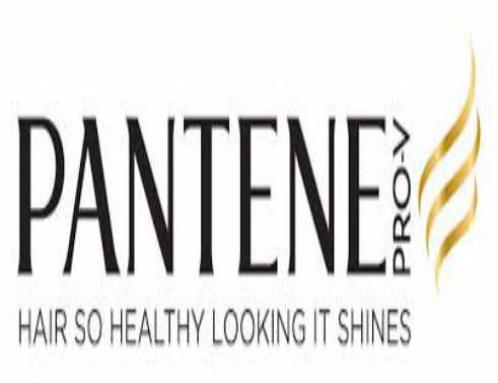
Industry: Necessities